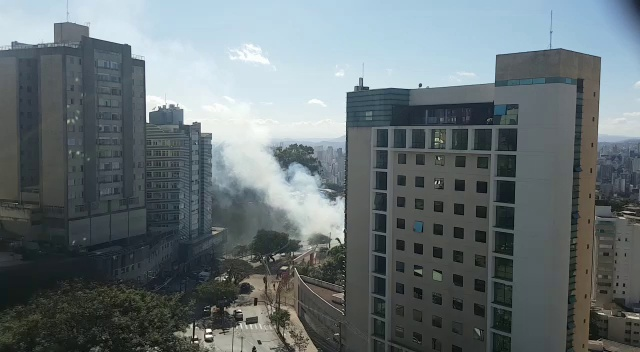
Fire: no
Smoke: yes